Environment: real
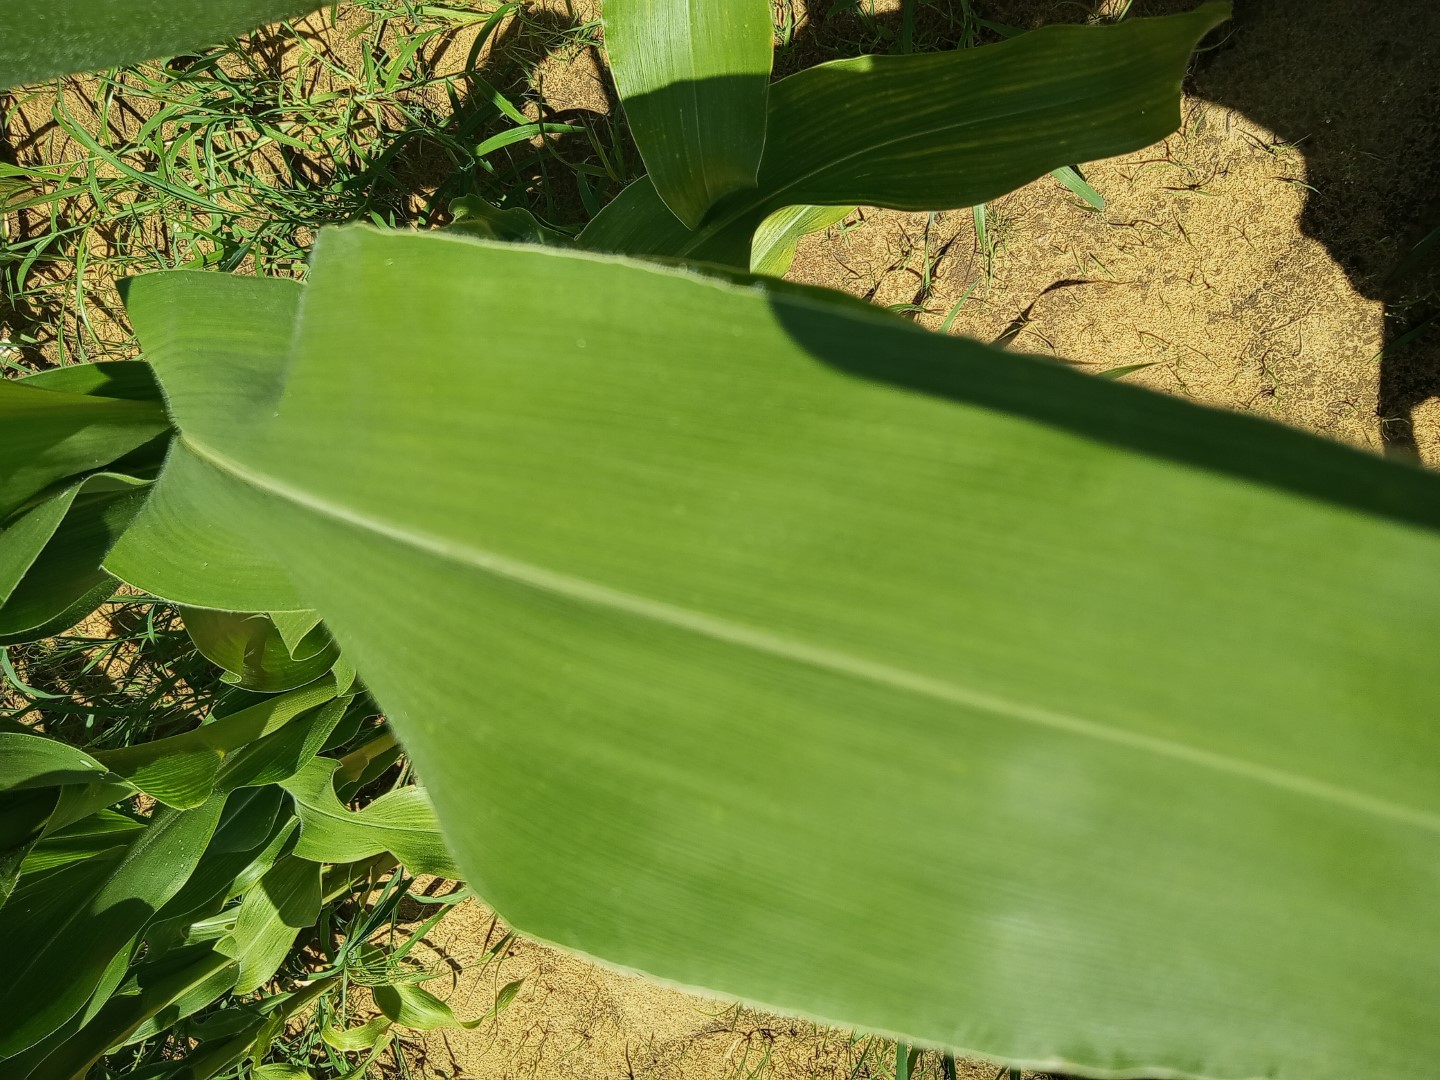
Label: healthy